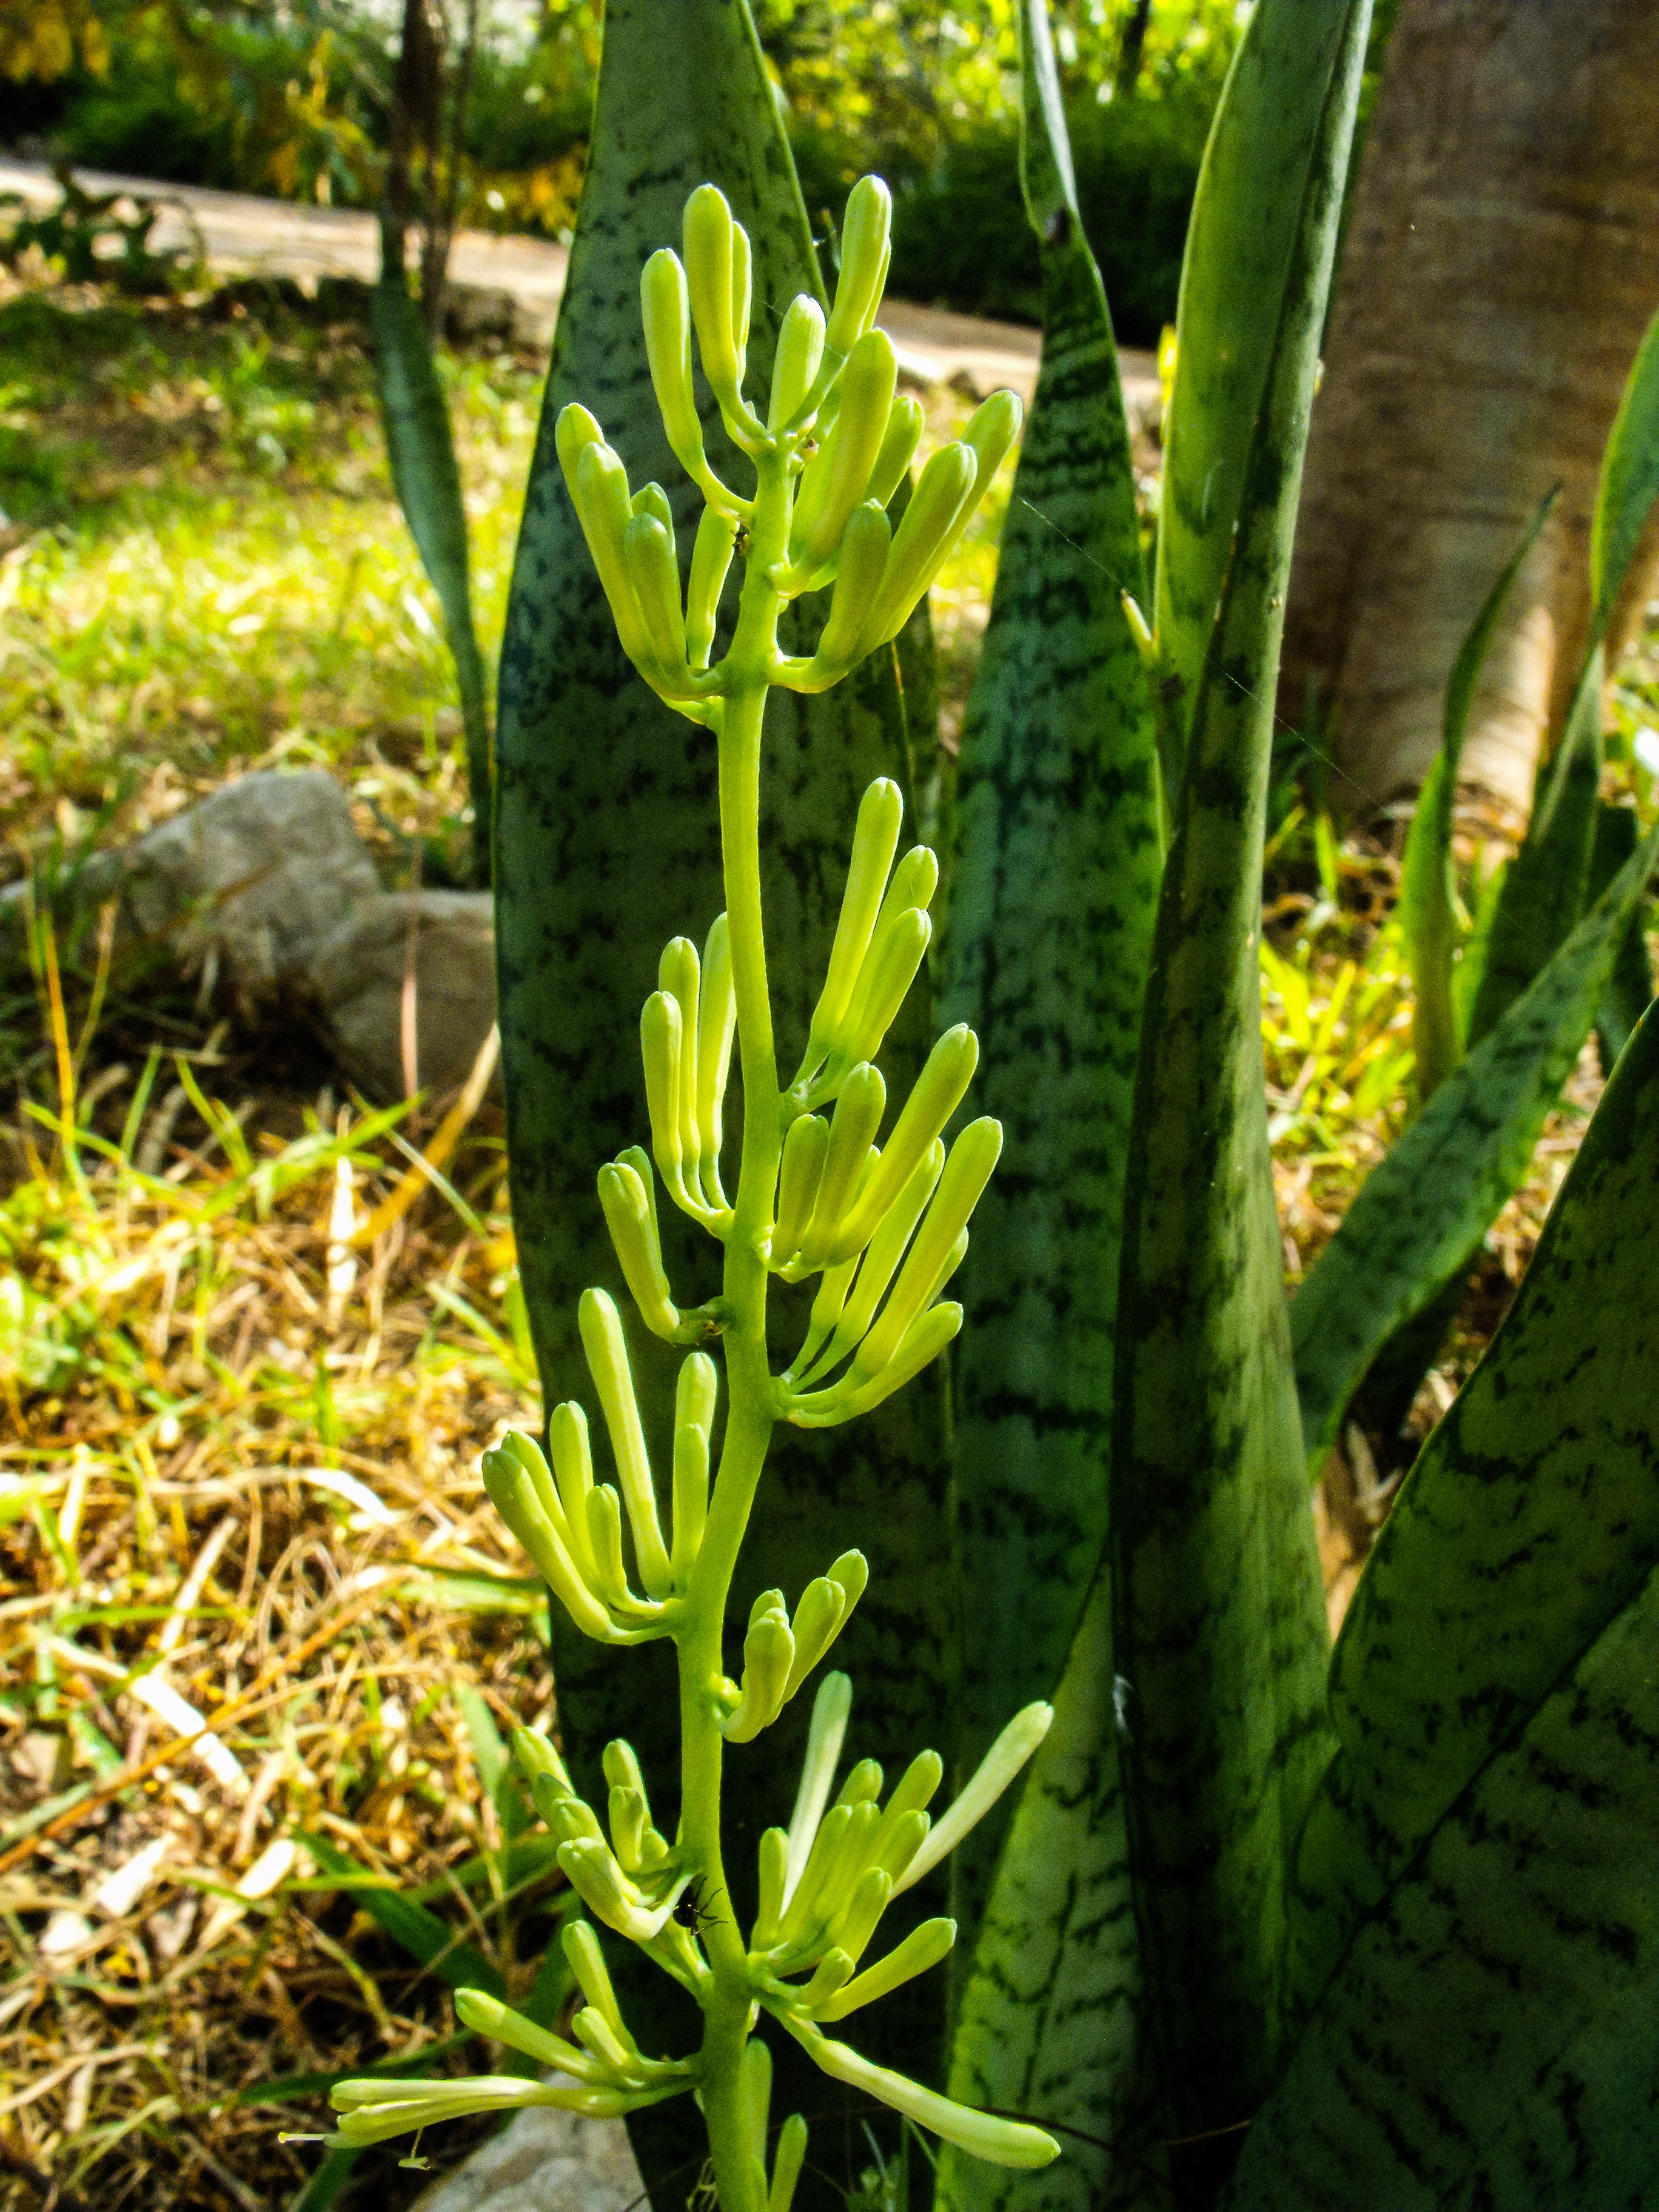
plant, leaf, flower, green, produce, botany, garden, flora, arum, flowering plant, plant stem, land plant, ferns and horsetails, plants flower